Travesti (gender identity)

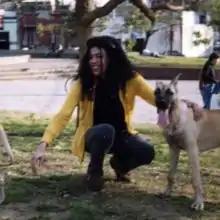
Activist Marlene Wayar in 1998.

Between 1993 and 2003, ALITT collaborated with the City of Buenos Aires' Ombudsman's Office (Spanish: "Defensoría del Pueblo") in a series of initiatives aimed at the transvestite community. One of the first initiatives promoted by the Ombudsman's Office was the "Informe preliminar sobre la situación de las travestis en la ciudad de Buenos Aires" in 1999, a statistical report on the living conditions of the city's travestis. Between 1995 and 2005, travesti organizations were strengthened by working with other groups, interacting with the academia and articulating with different political parties. Around 1995, the gay magazine "NX" organized meetings to discuss the problem of sexual minorities in the country and travesti groups were invited to share their life experiences. These gatherings led to a 1996 national meeting of activists organized in Rosario by the local group Colectivo Arco Iris, which is considered a milestone in the travesti movement, since they widely convinced the rest of the attendees to recognize them as part of the broader Argentine LGBT movement. The irruption of travestis in the Argentine academic environment occurred through the Colectivo Universitario Eros (CUE; "English: Eros University Collective"), a student collective from the Faculty of Philosophy and Letters of the University of Buenos Aires (UBA), which pioneered queer theory in the country and remained active from 1993 to 1996. In 1997, members of this group formed the Área de Estudios Queer (AEQ;English: Queer Studies Area) within the Centro Cultural Ricardo Rojas (also of the UBA), and travesti activists Lohana Berkins, Marlene Wayar and Nadia Echazú soon joined. According to Berkins: "Our appearance in the academic field was through the Grupo Eros, which included Flavio Rapisardi, Silvia Delfino, Mabel Bellucci, and which later dissolved. Then they formed the Área Queer, where they also sat us next to an intellectual and we began to argue, on our terms, with our abilities, but we began to argue."